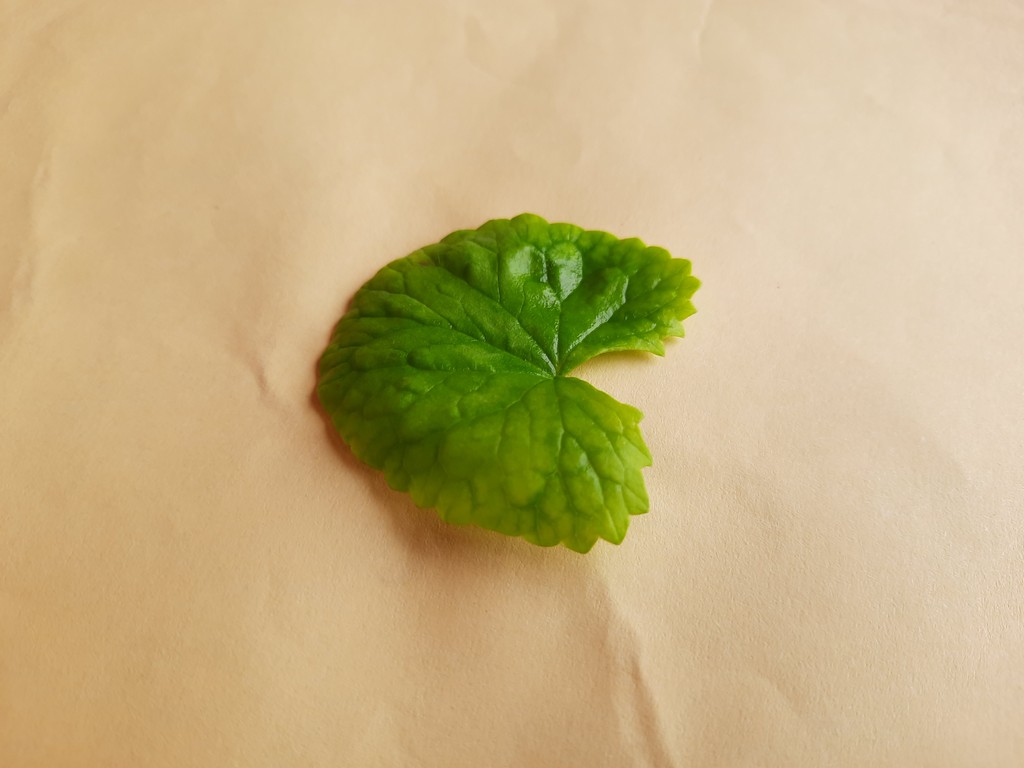
Label: Healthy